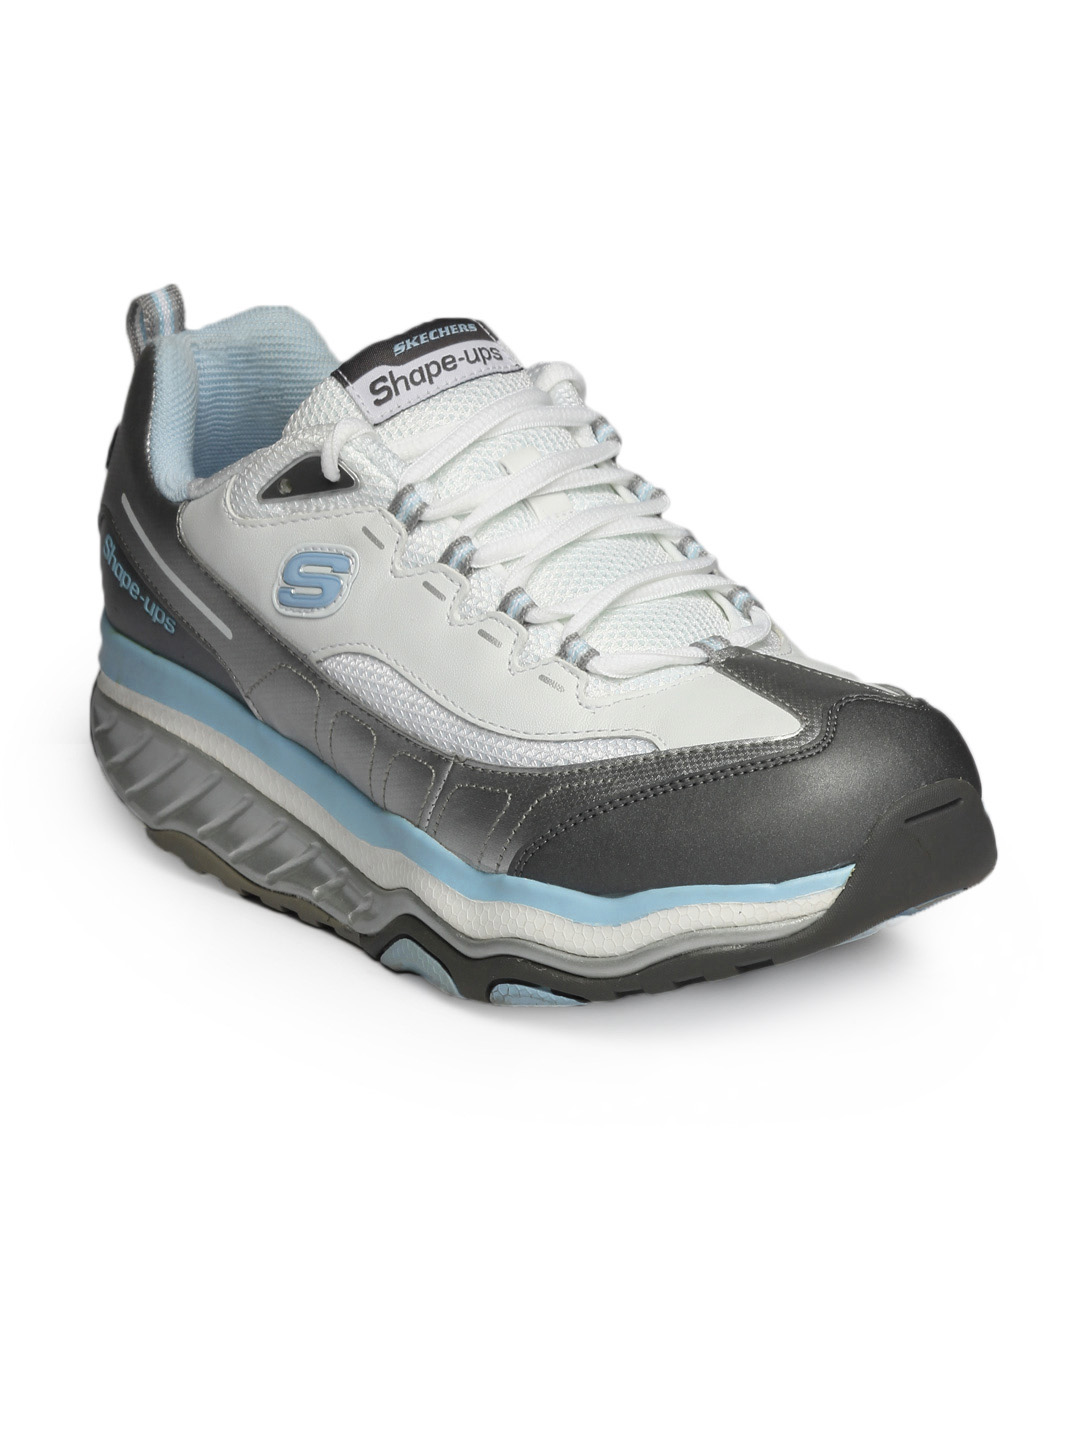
Skechers Women White Sports Shoes
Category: Footwear / Shoes / Sports Shoes
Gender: Women
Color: White
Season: Summer 2012
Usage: Sports